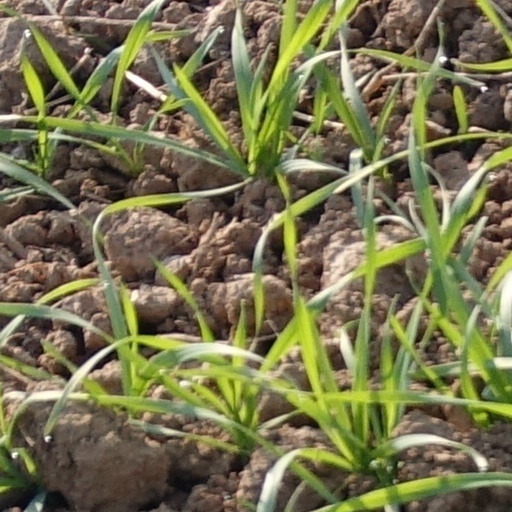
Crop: wheat